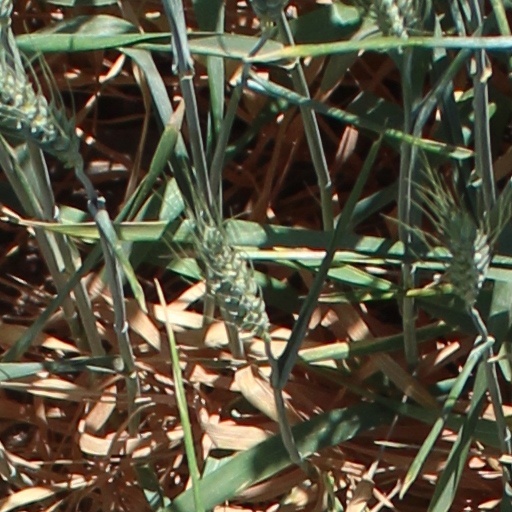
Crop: wheat